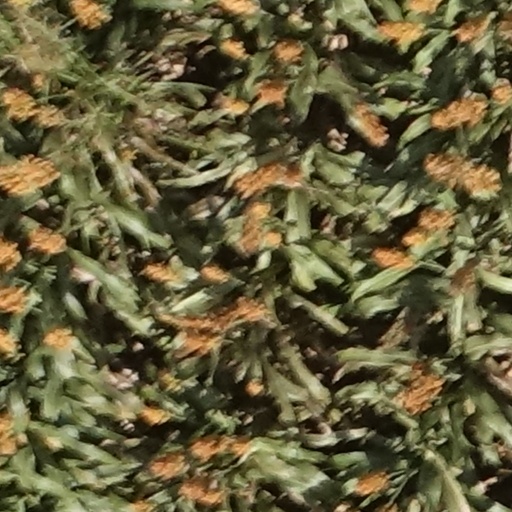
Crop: sorghum